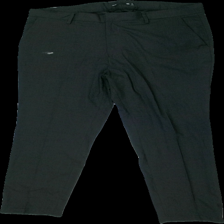
View: front
Type: Trousers
Category: Men
Brand: Lager 157
Colors: Grey
Material: 64% Polyester 34% Viscose 2% Elastane
Cut: Regular
Size: XL
Stains: Major
Price range: <50
Recommended usage: Export